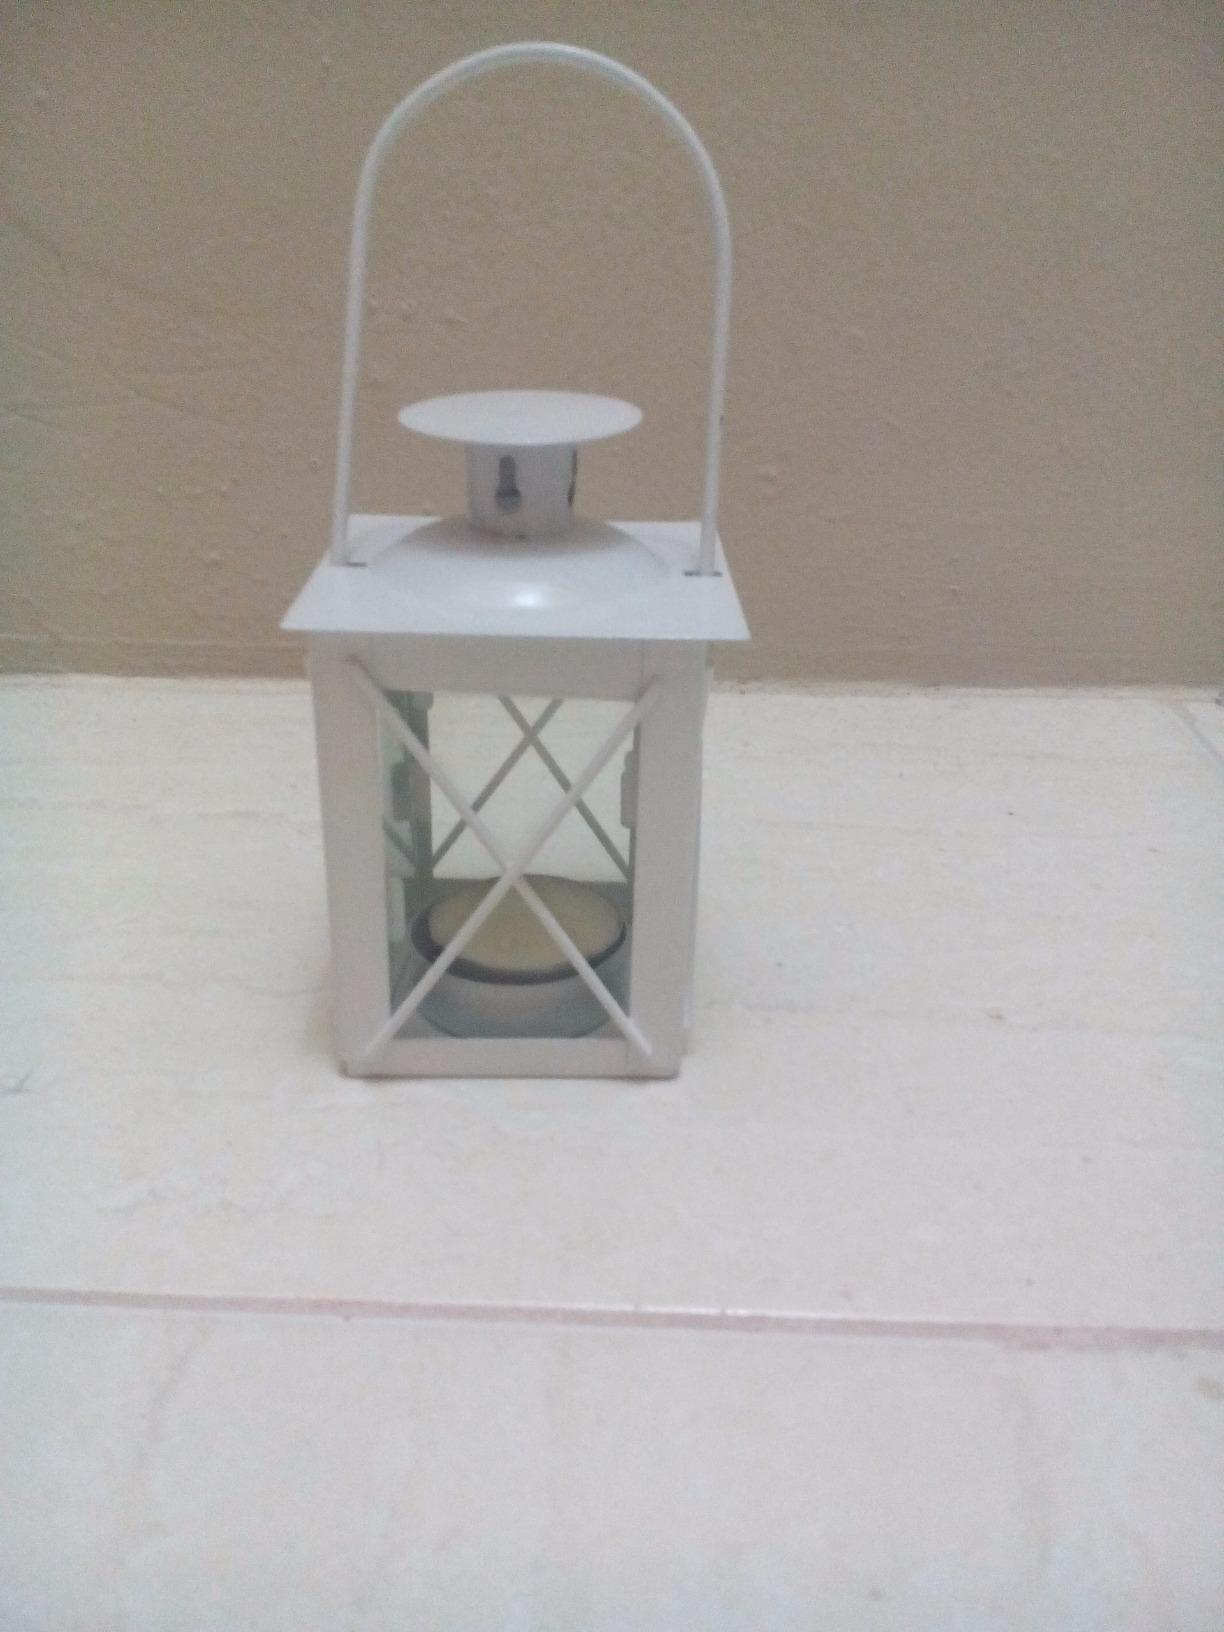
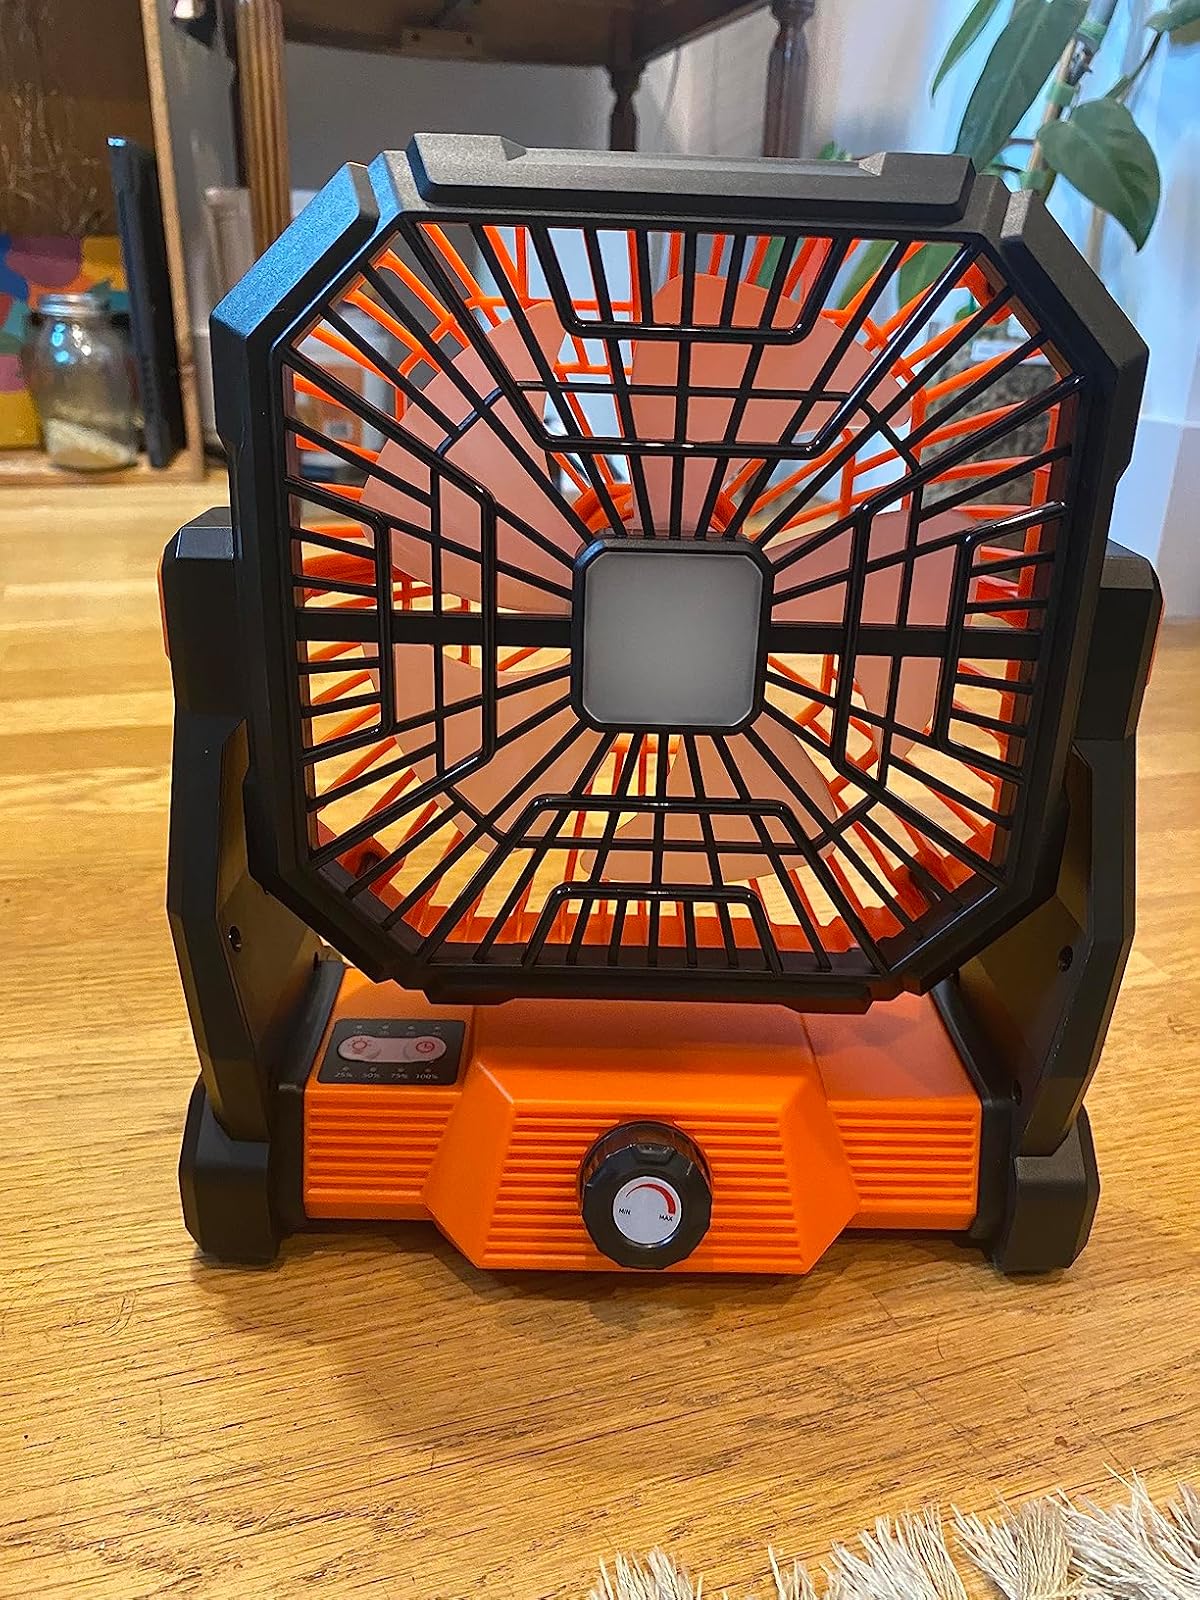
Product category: lantern
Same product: no